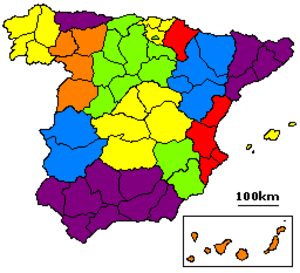
La province est une division territoriale d'Espagne, reconnue par la constitution espagnole de 1978, mais définie depuis 1833.
Le territoire de l'actuelle communauté autonome d'Aragon a été un lieu de passage important de la péninsule Ibérique, entre les rives méditerranéennes et atlantiques d'une part, entre le sud de la péninsule et le nord de l'Europe d'autre part. La présence humaine y est attestée depuis plusieurs millénaires, mais les spécificités de l'Aragon actuel remontent pour la plupart au Moyen Âge.
L'histoire du Pays valencien est fortement conditionnée par la localisation du territoire, au bord de la mer Méditerranée, sur le levant de la péninsule Ibérique. Elle est foncièrement marquée par trois invasions : la romanisation entamée au IIᵉ siècle av. J.-C., l'occupation musulmane au VIIIᵉ siècle et la conquête et fondation du royaume de Valence par Jacques Ier d'Aragon au XIVᵉ siècle.